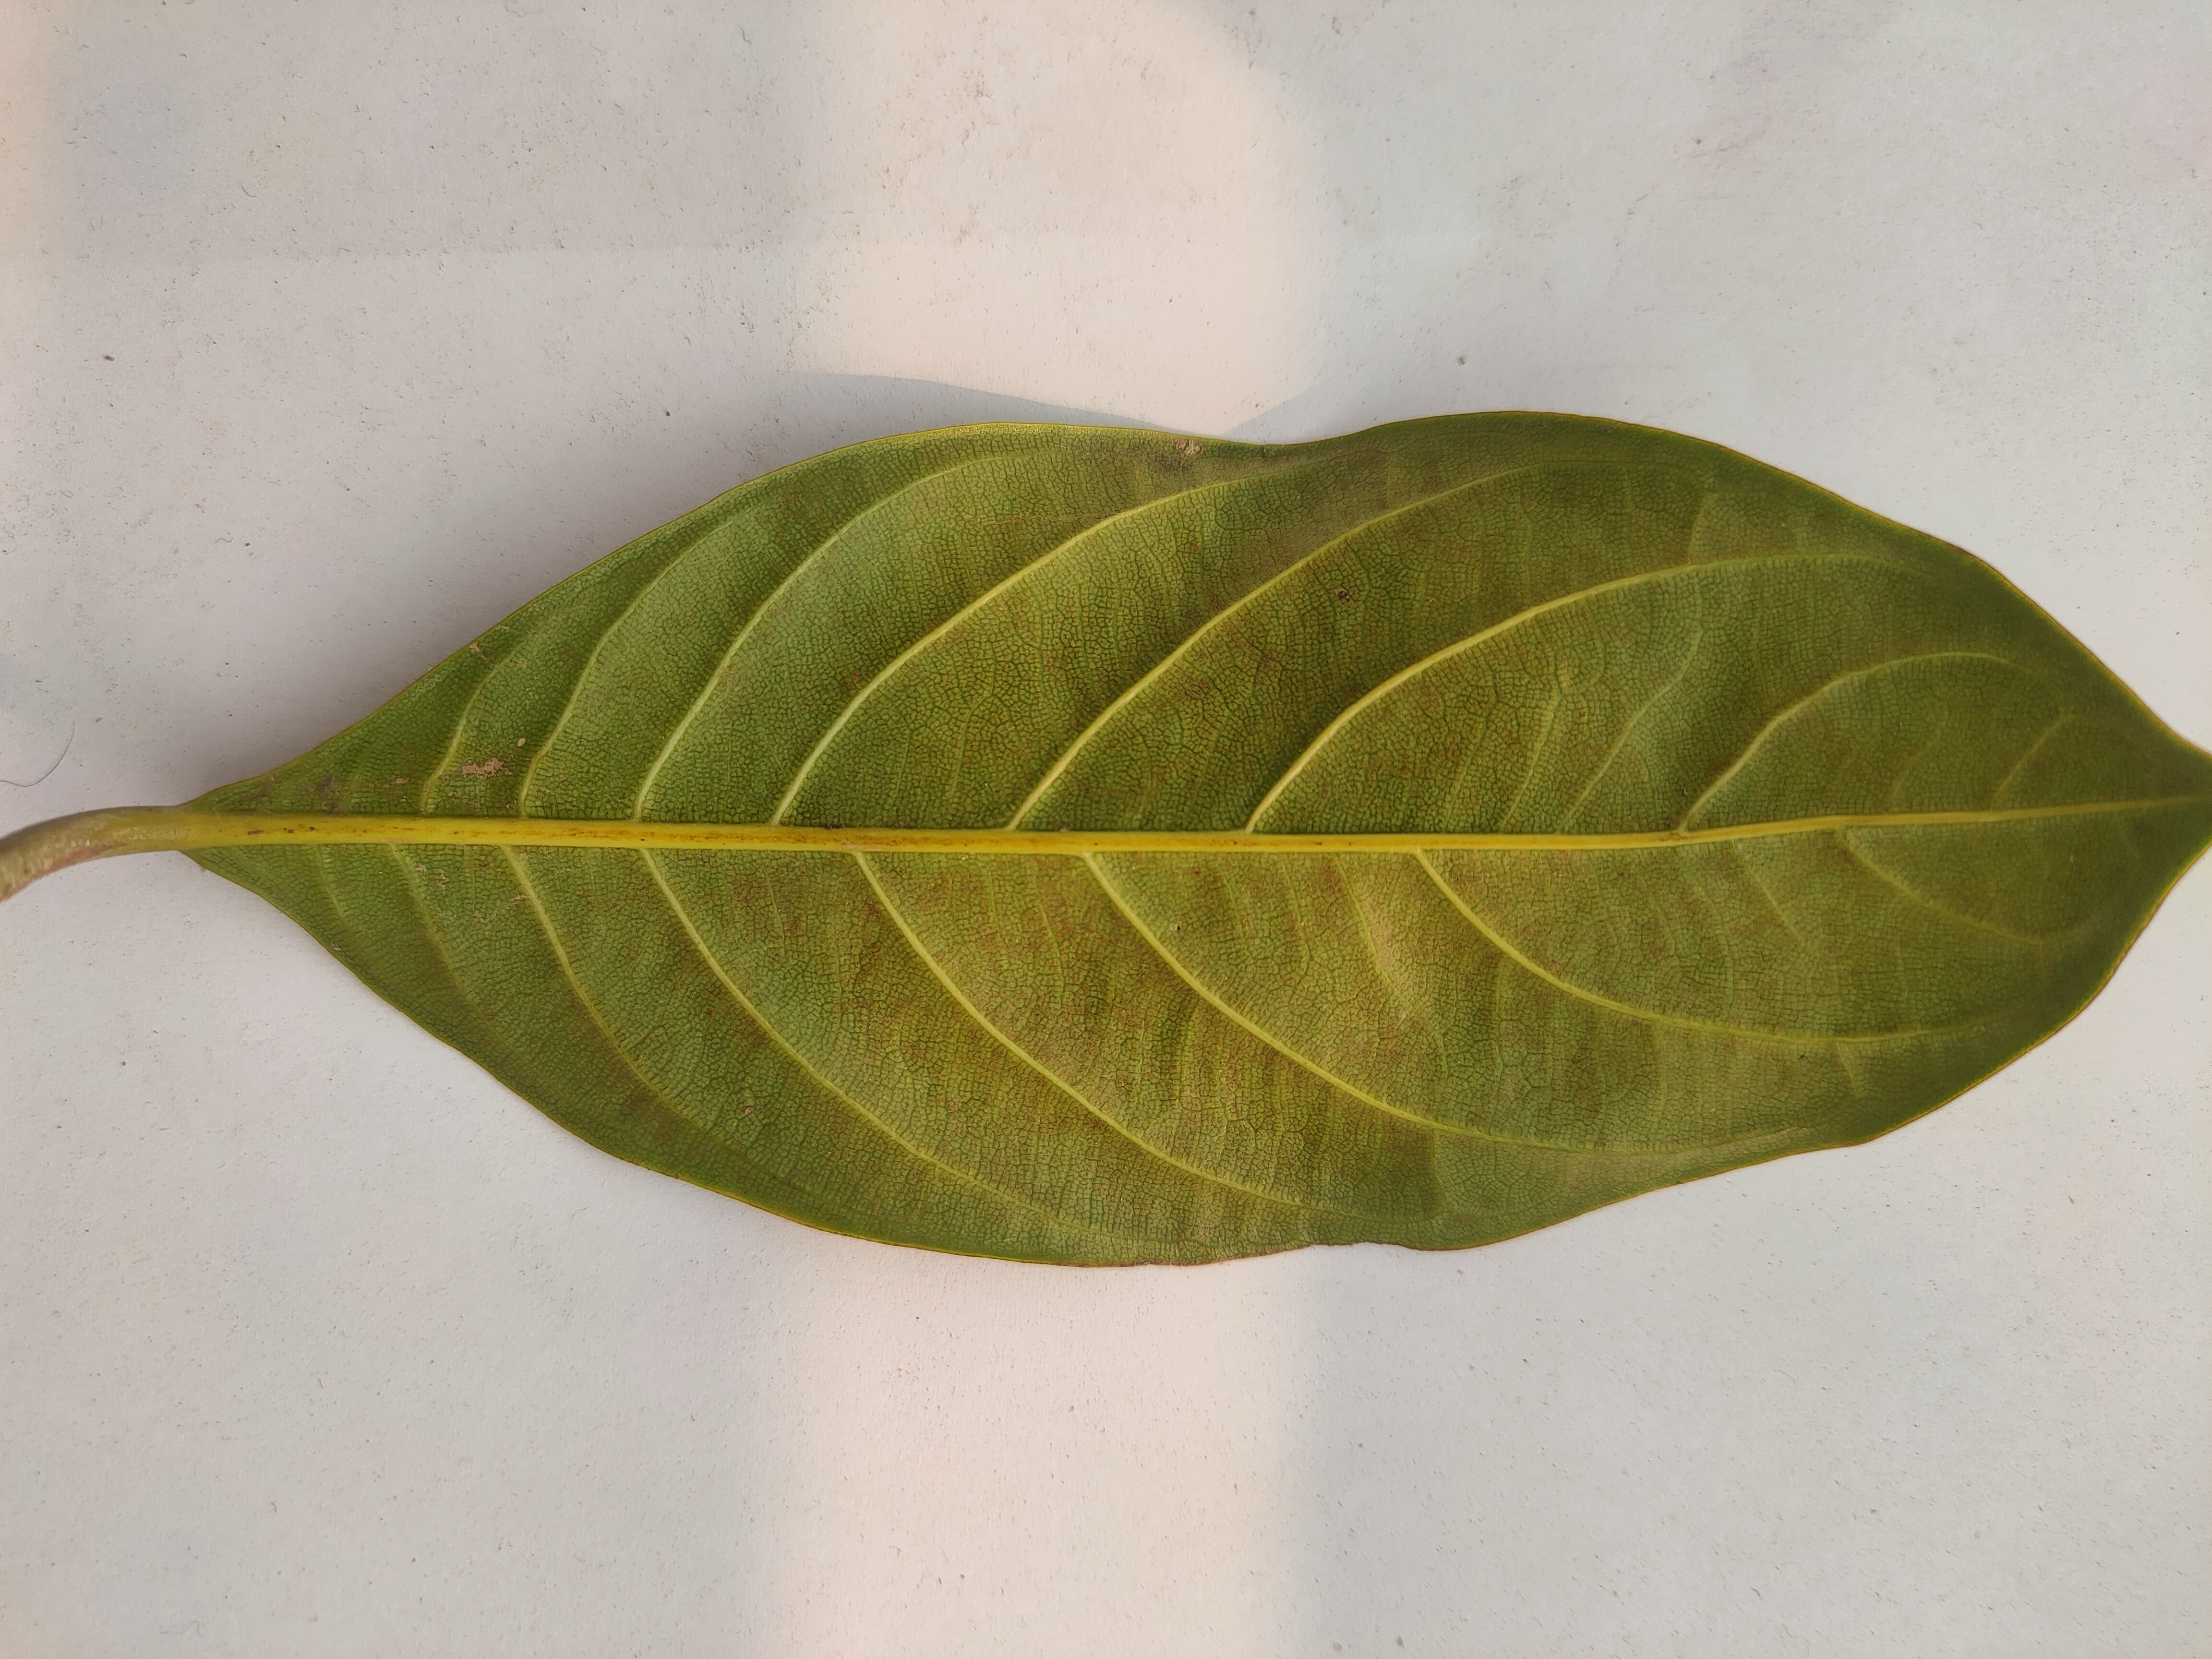
Leaf variety: Jackfruit